Peshtera Glacier

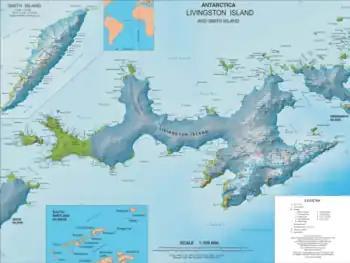
Topographic map of Livingston Island and Smith Island

The Peshtera Glacier (Bulgarian "Lednik Peshtera") is a glacier on the Rozhen Peninsula, Livingston Island in the South Shetland Islands, Antarctica situated southwest of Ruen Icefall and north of Charity Glacier.